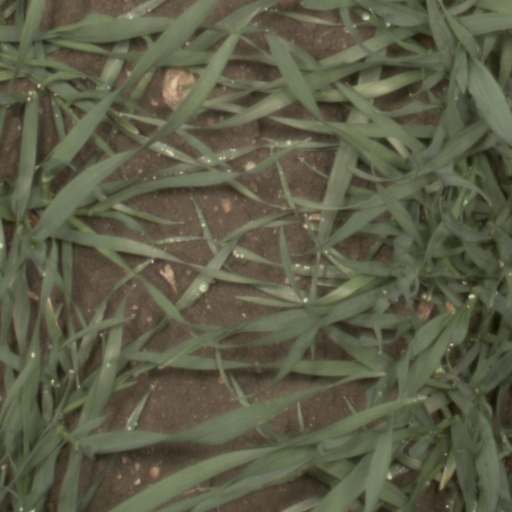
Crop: wheat